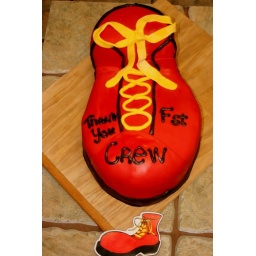
Susan recreated Ronald's big red shoe in a custom cake! This view shows the details of the top.